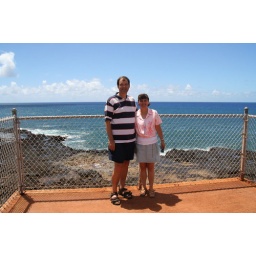
Mark and Sharon at the blowhole (that's not the blowhole in the blue and white shirt).